Tsugaru Yukitsugu

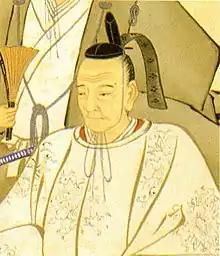
Portrait of Tsugaru Yukitsugu

was the 2nd "daimyō" of Kuroishi Domain, and later the 11th "daimyō" of Hirosaki Domain in northern Mutsu Province, Honshū, Japan (modern-day Aomori Prefecture). His courtesy title was "Ōsumi-no-kami", and his Court rank was Junior Fourth Rank, Lower Grade.